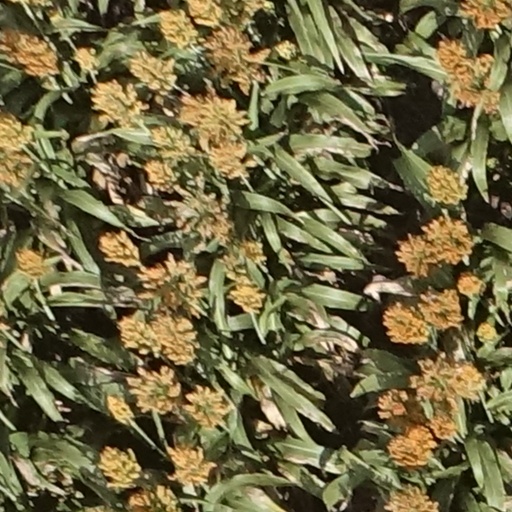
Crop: sorghum